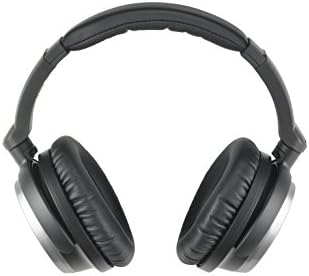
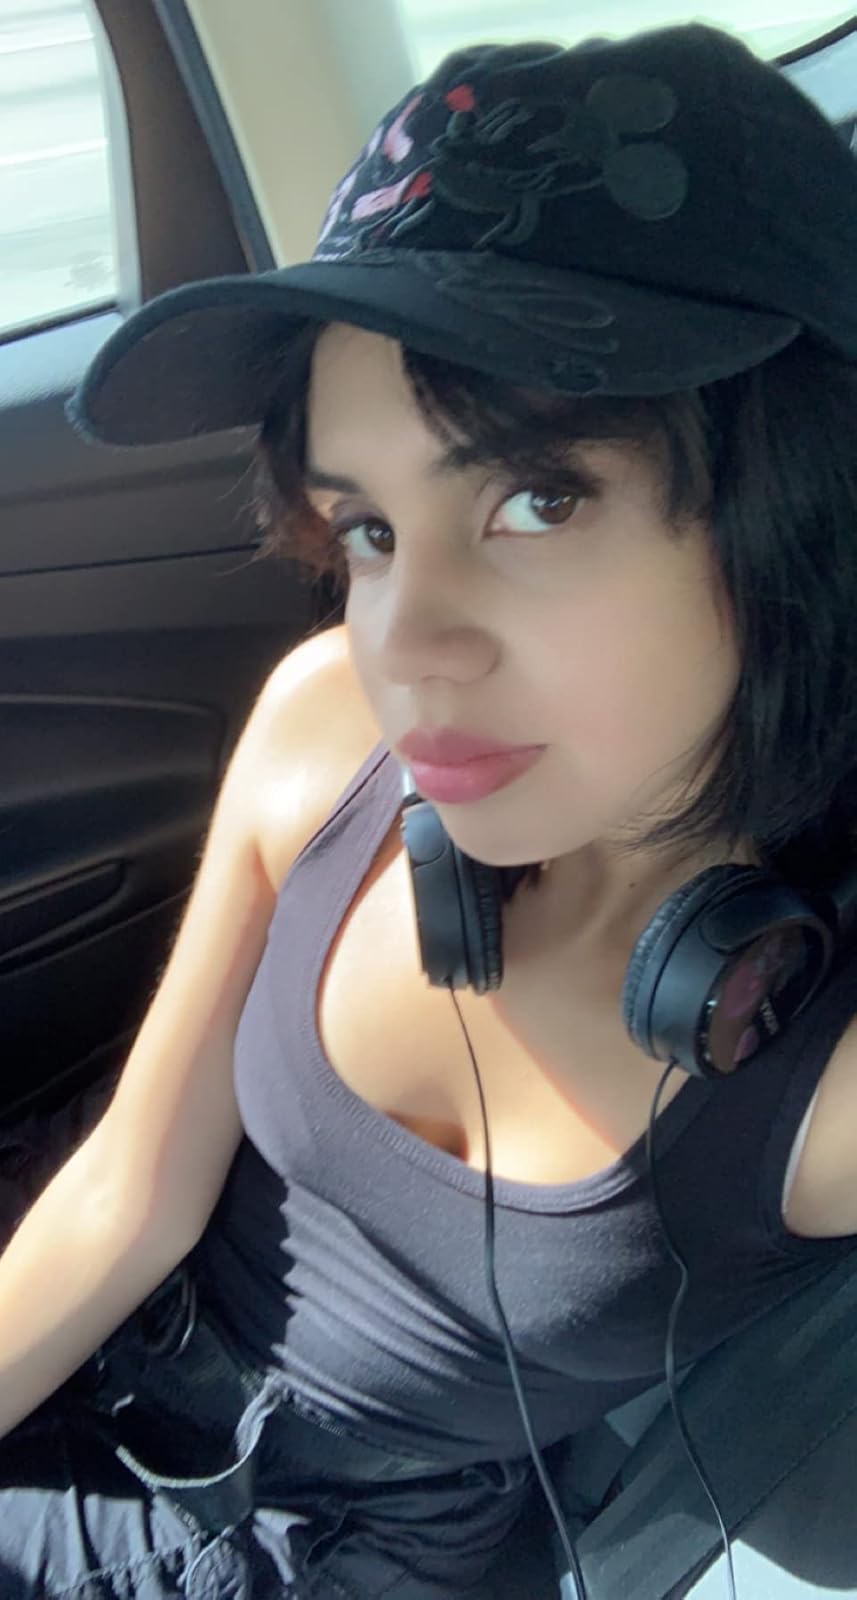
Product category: headphones
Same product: no